Red Rose Transit Authority

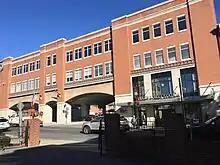
Queen Street Station in downtown Lancaster

The Queen Street Station transit center located in downtown Lancaster serves 11 of RRTA's bus routes. The transit center contains shelters and benches in a park-like setting for riders waiting for their buses. The RRTA Information Center is located at Queen Street Station and contains a waiting area, restrooms, sales outlet, bike racks, snack machines, ATM, and television. A parking garage with 395 spaces is located adjacent to Queen Street Station.